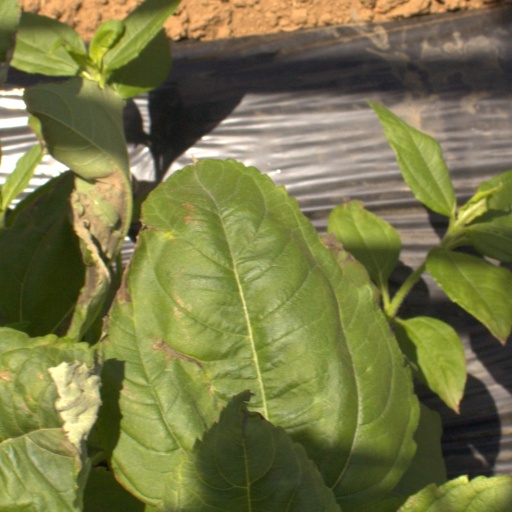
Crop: Jerusalem artichoke